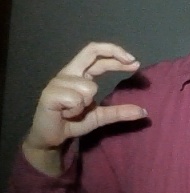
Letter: thal